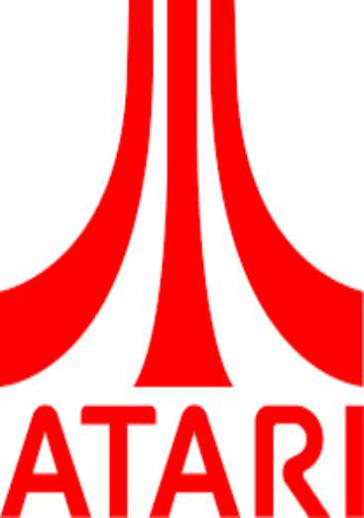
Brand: atari 2600-1
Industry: Clothes